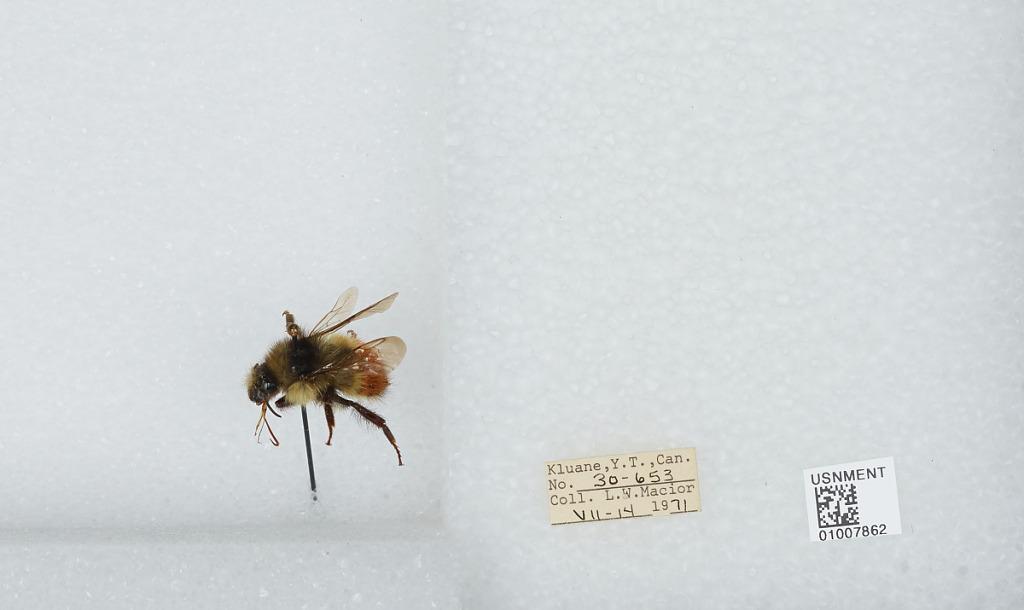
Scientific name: Bombus (Pyrobombus) flavifrons Cresson
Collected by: L. Macior
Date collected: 1971-7-14
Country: Canada
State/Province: Yukon Territory
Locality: Kluane
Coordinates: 60.75, -139.5